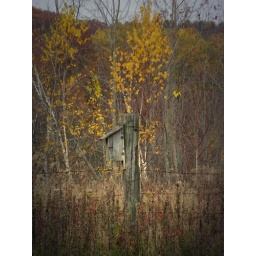
an old bird house nestled in fall colors....